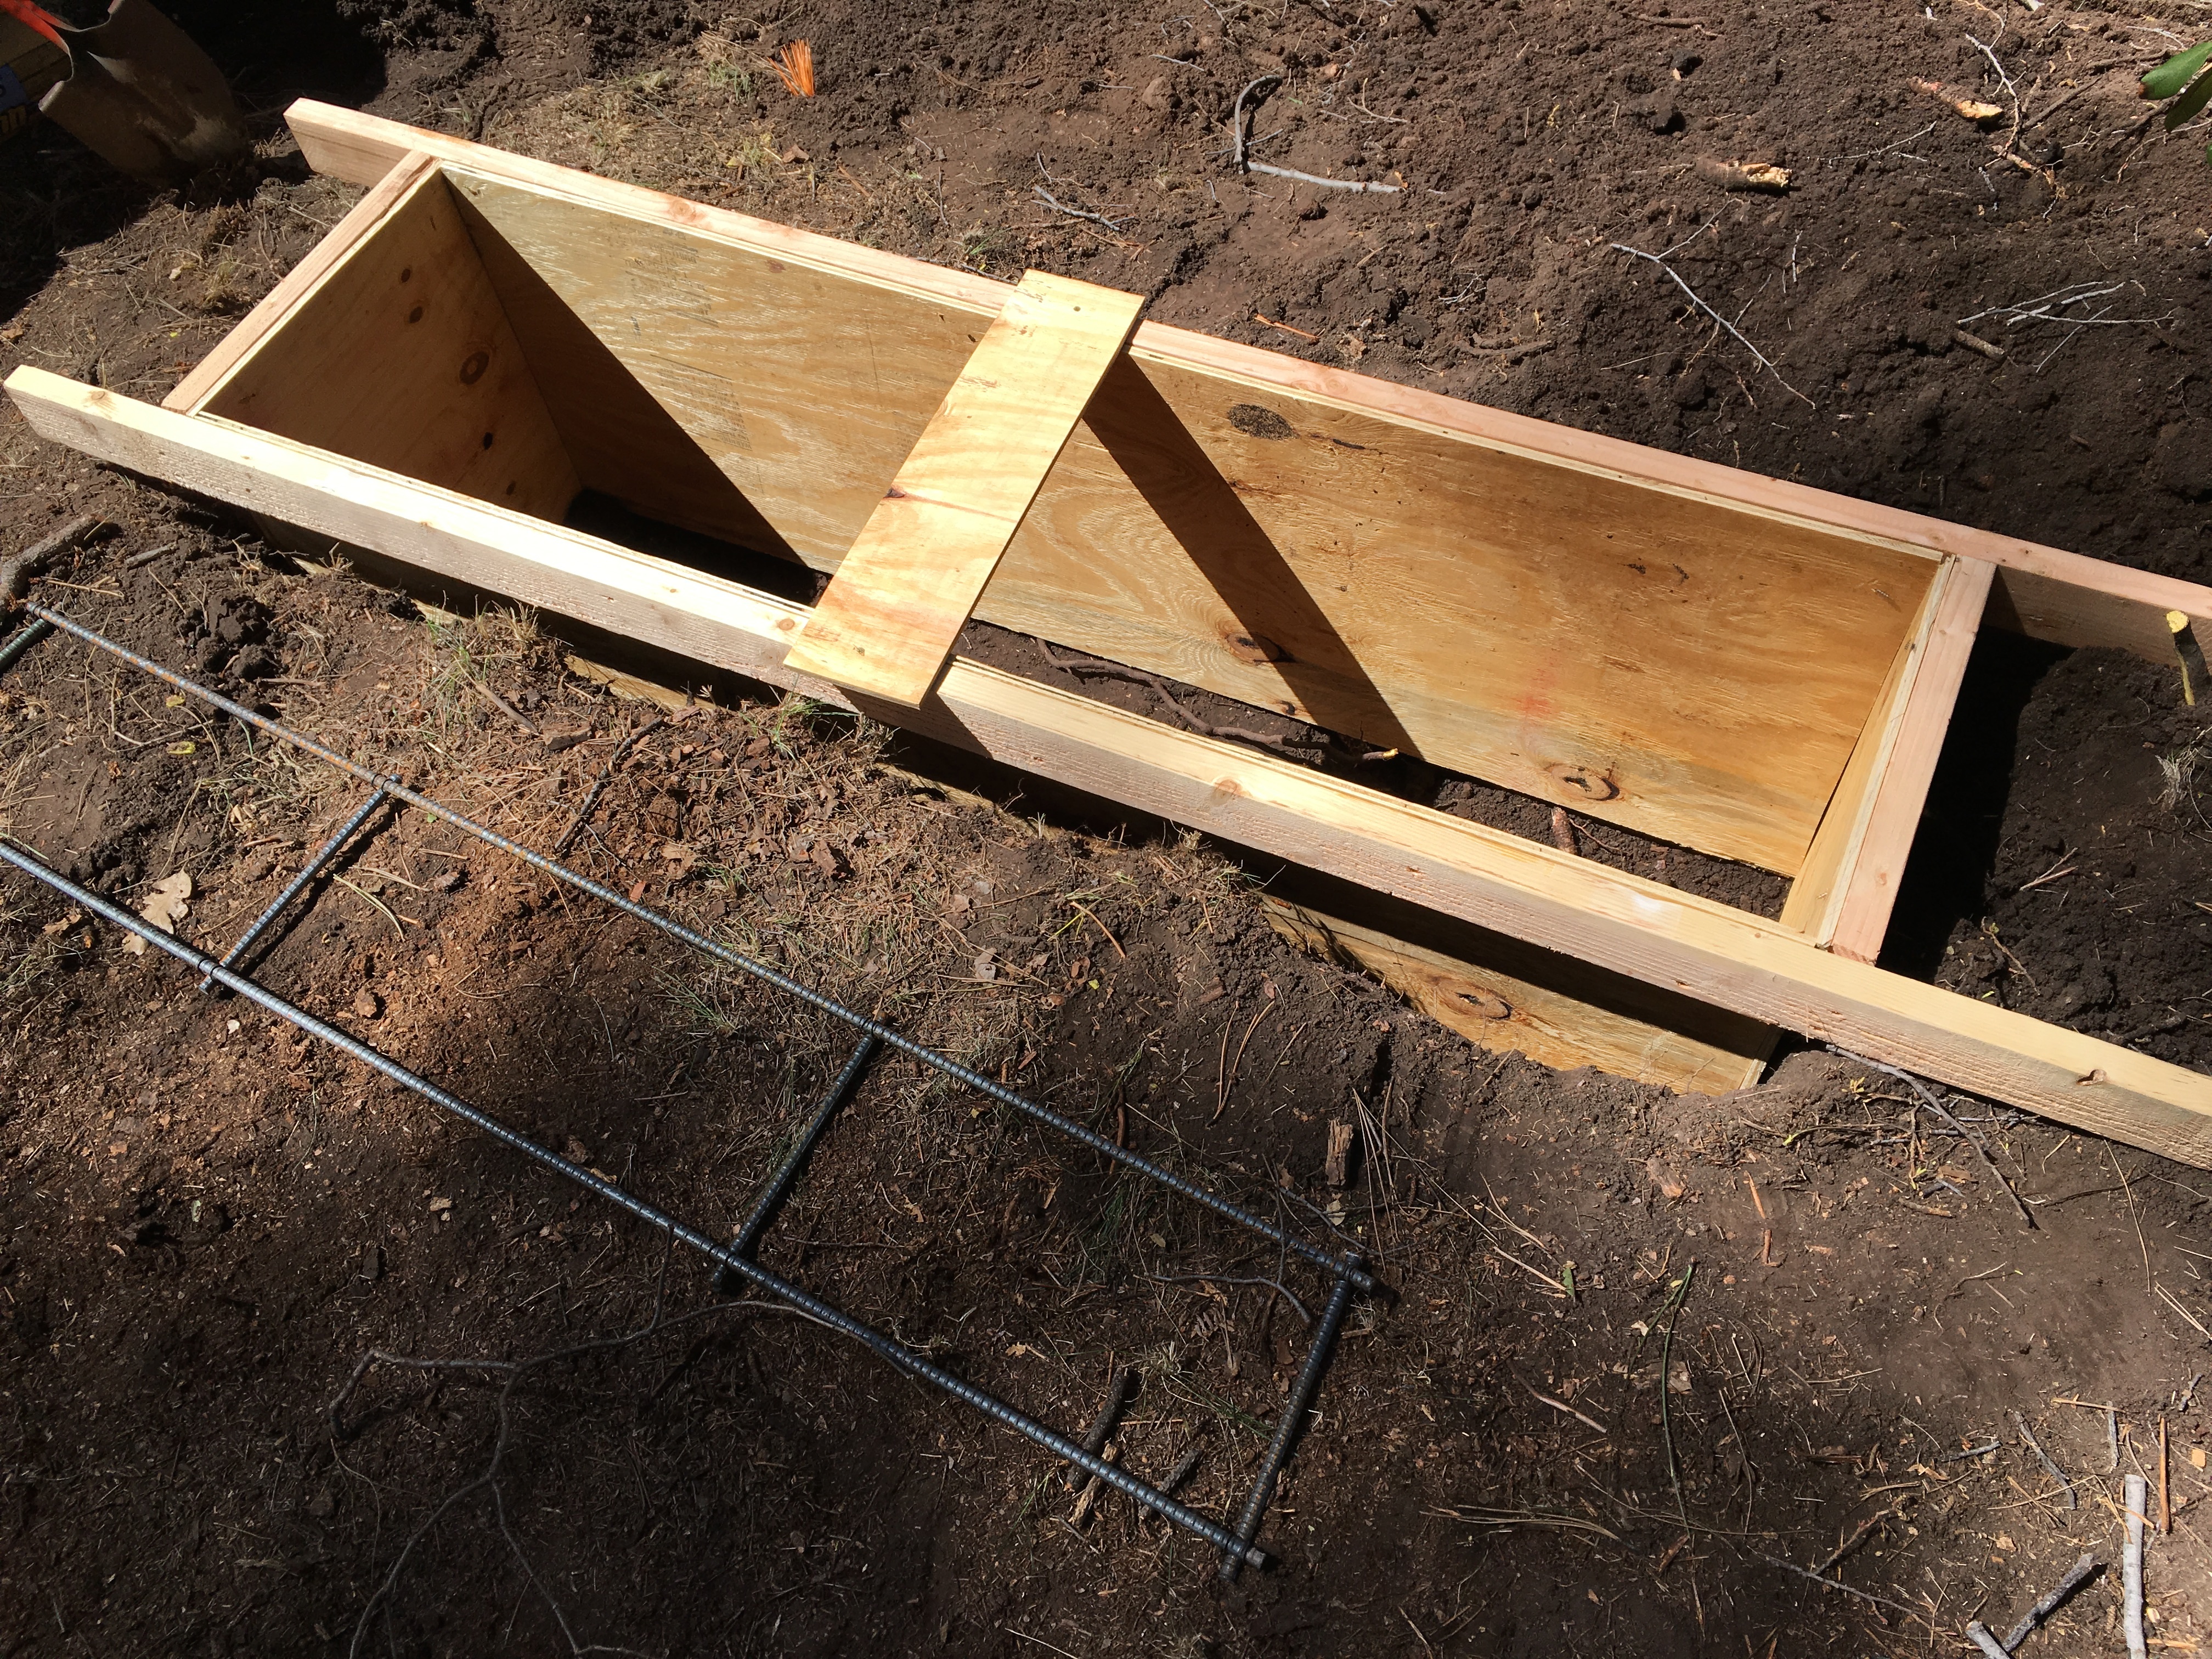
table, wing, wood, track, floor, roof, beam, furniture, lumber, pstrails, flooring